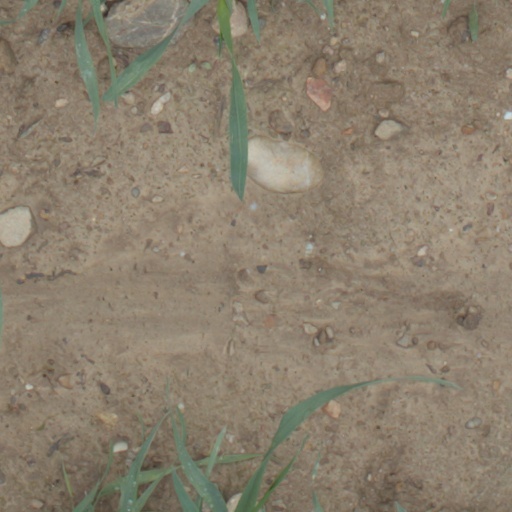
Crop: wheat